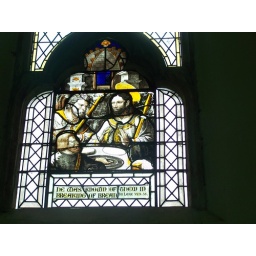
Medieval glass from the old church - Christ on the road to Emmaus, a gift from a church in Hackney